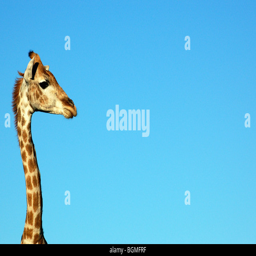
giraffe looking into the distance